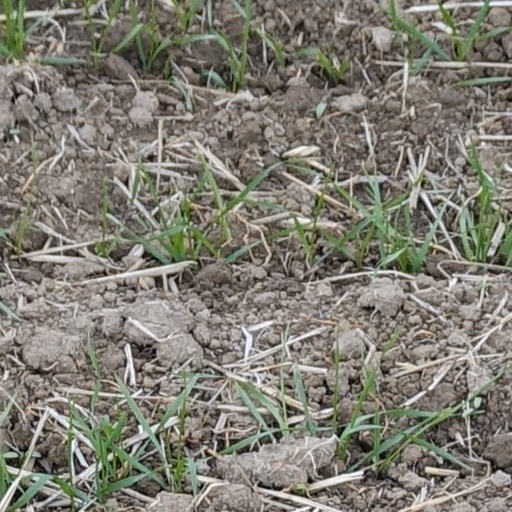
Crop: wheat